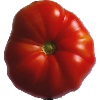
Label: Tomato 3